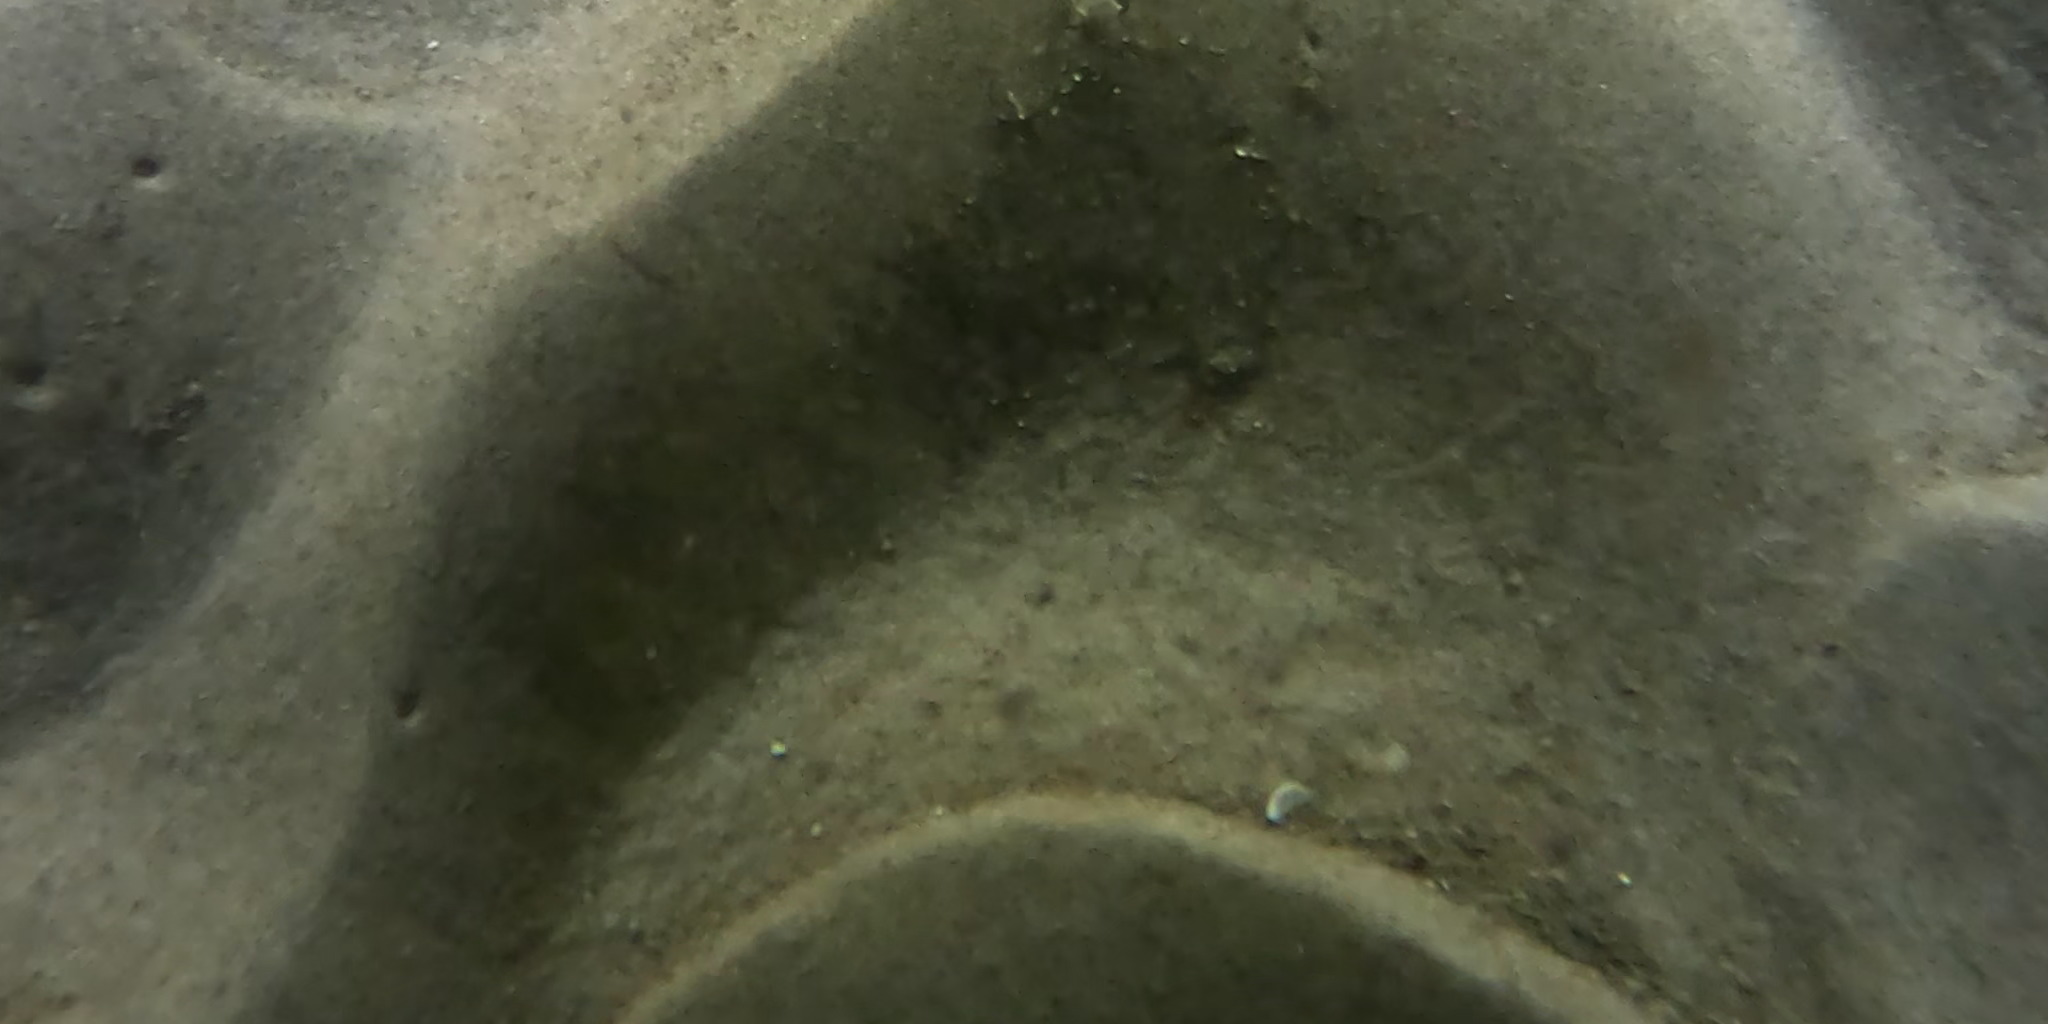
Seabed habitat: sand